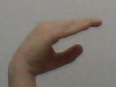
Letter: jeem